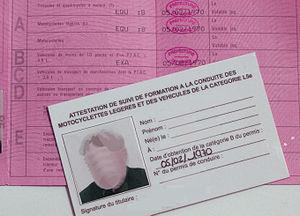
Attestation de formation 7 h pour la conduite en France d'une moto légère ou d'un tricycle L5e avec le permis B (auto), obtenue début 2011, nécessaire rétroactivement depuis le 1er janvier 2011, malgré l'équivalence reconnue sur ce permis de conduire datant du 5 février 1970
Un trike est un tricycle, le terme étant originaire de l'anglais. Ce mot a deux acceptions en français. Un trike peut être un vélo couché à trois roues, ou son homologue handisport. Un trike, dans son acception habituelle, est motorisé ; c'est un engin hybride à trois roues, plus ou moins mi-motocyclette/mi-automobile.